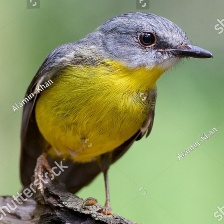
Species: EASTERN YELLOW ROBIN
Scientific name: EOPSALTRIA AUSTRALIS
ImageNet parent category: robin